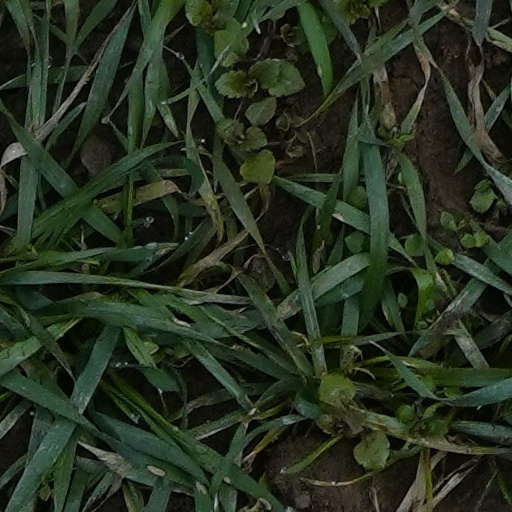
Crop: wheat